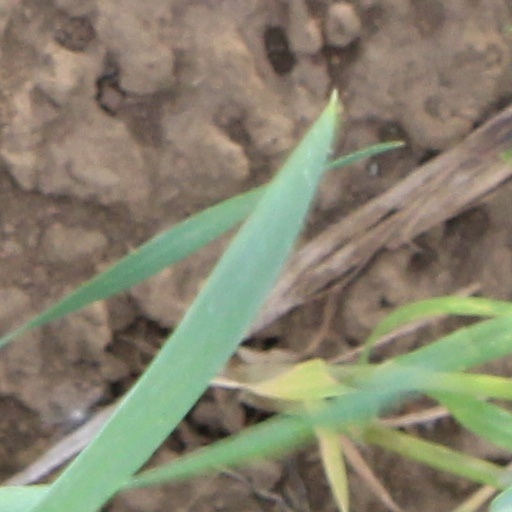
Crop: wheat